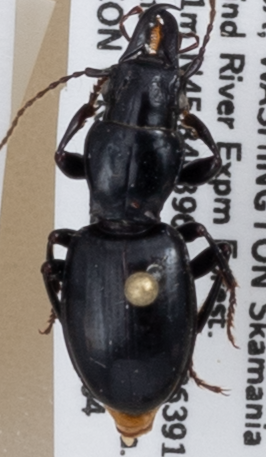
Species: Promecognathus crassus
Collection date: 2019-06-04
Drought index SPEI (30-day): -1.01
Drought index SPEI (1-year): -2.09
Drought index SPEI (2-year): -2.09